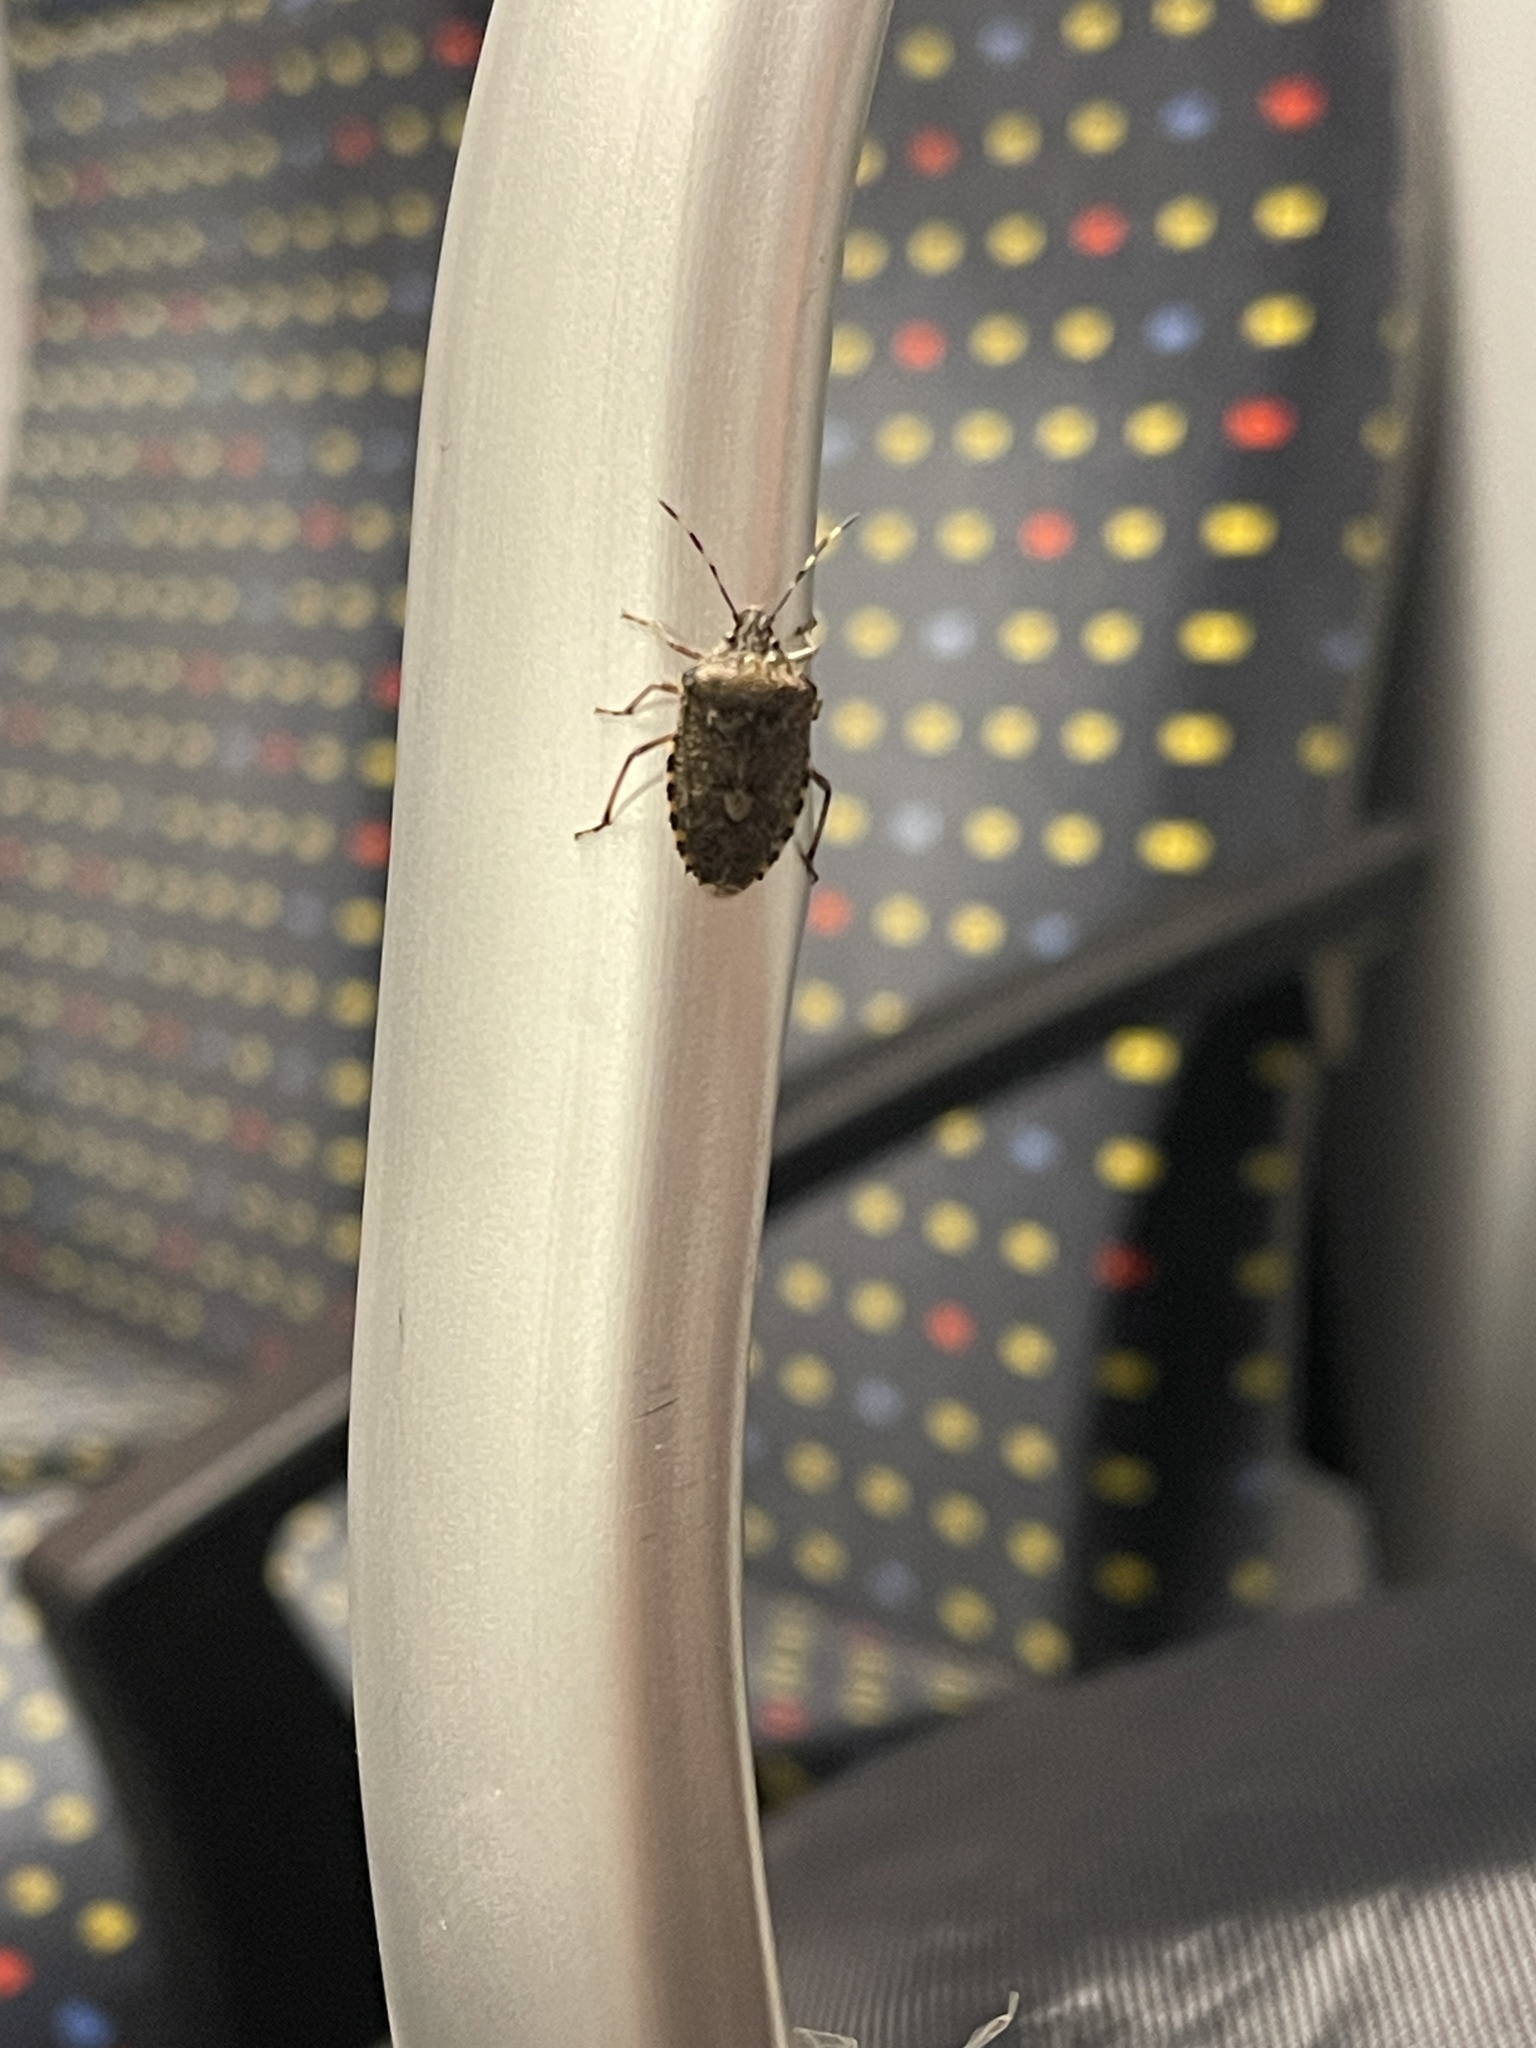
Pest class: stink_bug